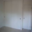
Label: wardrobe